COBRA (radar)

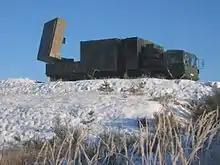
Bundeswehr COBRA on MAN gl chassis (2005)

COBRA COunter Battery RAdar is a Counter-battery radar system developed jointly by Thales, Airbus Defence and Space and Lockheed Martin for the French, British and German Armed Forces. It is a mobile Active electronically scanned array 3D radar based on a wheeled chassis for the purpose of enemy field artillery acquisition.